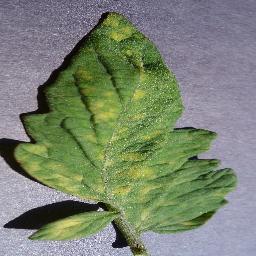
Label: Tomato___Leaf_Mold